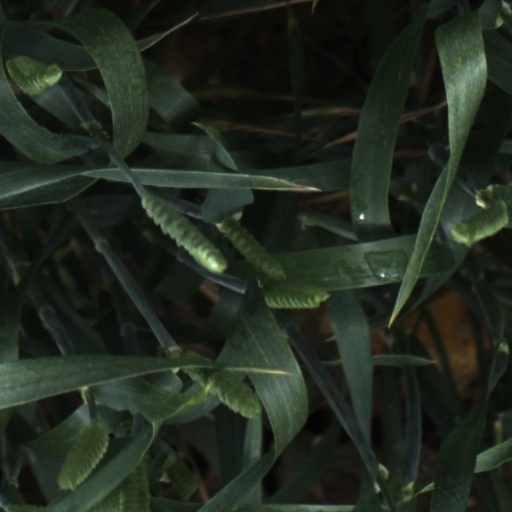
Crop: wheat